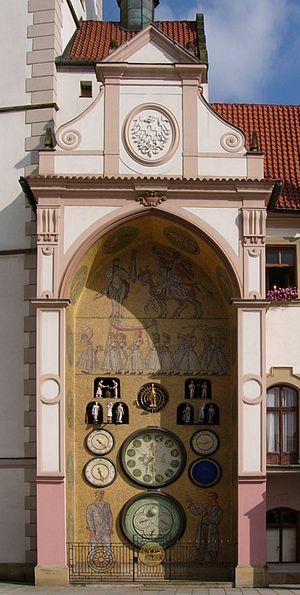
Horloge astronomique au beffroi de l'hotel de ville d'Olomouc. Čeština: Olomoucký orloj
Karel Svolinský est un peintre tchécoslovaque, illustrateur et scénographe.